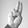
ASL letter: U